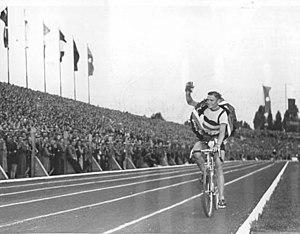
La Course de la Paix est une épreuve cycliste à étapes, créée en 1948. Organisée par les quotidiens des partis communistes polonais Trybuna Ludu et tchécoslovaque Rudé Právo, la course se dispute jusqu'en 1951 entre Varsovie et Prague. En 1952, le journal Neues Deutschland, organe du Parti socialiste unifié d'Allemagne se joint à l'organisation. Désormais, la Course de la Paix alterne ses départs et ses arrivées entre les trois capitales, Berlin, Prague et Varsovie. Cette organisation dure jusqu'en 1984. En 1985 et 1986, les soviétiques sont associés à l'organisation de la course : le quotidien la Pravda devient coorganisateur et les départs sont donnés de Moscou puis de Kiev. Elle reprend en 1987 son parcours traditionnel, entre Berlin, Prague et Varsovie, et célèbre son 40ᵉ anniversaire en réunissant au départ de Berlin 156 coureurs répartis en 26 équipes venues de 3 continents. C'est son apogée. La première page du règlement de la Course de la Paix définit l'objectif de l'épreuve :